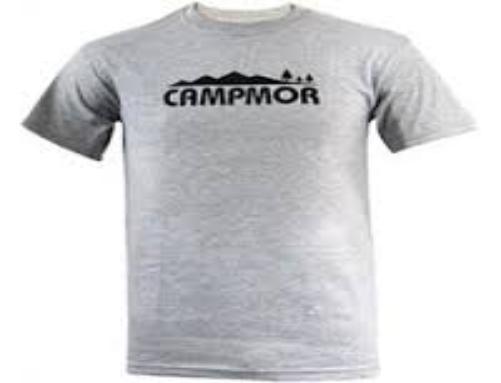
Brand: Campmor
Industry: Clothes